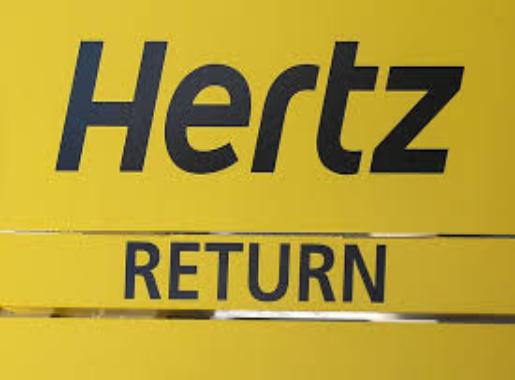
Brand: hertz
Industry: Electronic